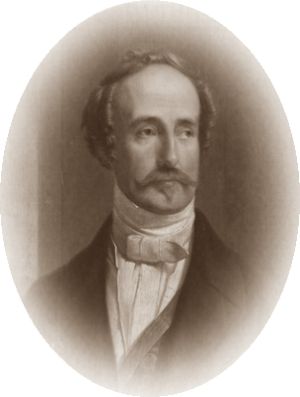
Leopold 4. af Anhalt
Leopold 4. var en tysk fyrste, der tilhørte Huset Askanien og regerede i flere mindre områder i det centrale Tyskland.